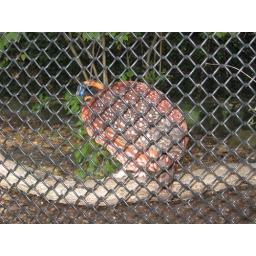
This was a male with really cool colors,The females are brown to blend in during nesting.